Boris Pasternak

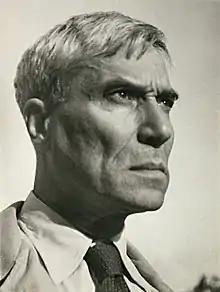
Pasternak, 1958

In 1922 Pasternak married Evgeniya Lurye (Евгения Лурье), a student at the Art Institute. The following year their son Yevgeny was born.